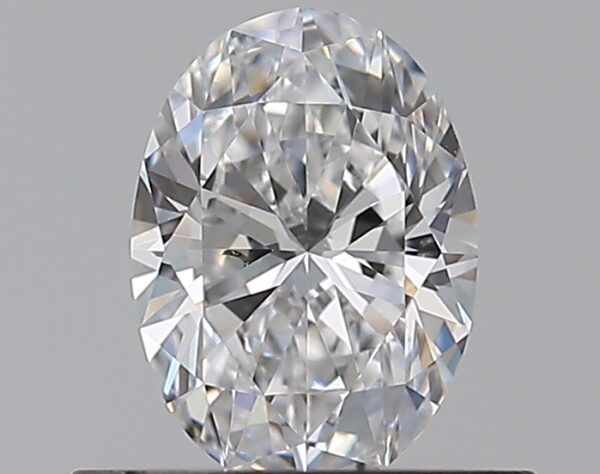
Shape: oval
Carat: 0.5
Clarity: VS2
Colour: D
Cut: EX
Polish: EX
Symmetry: VG
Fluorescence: N
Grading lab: GIA
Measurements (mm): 6.17 x 4.41 x 2.77